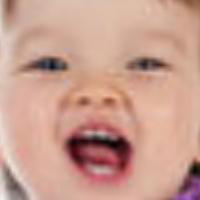
Age group: age 01-10